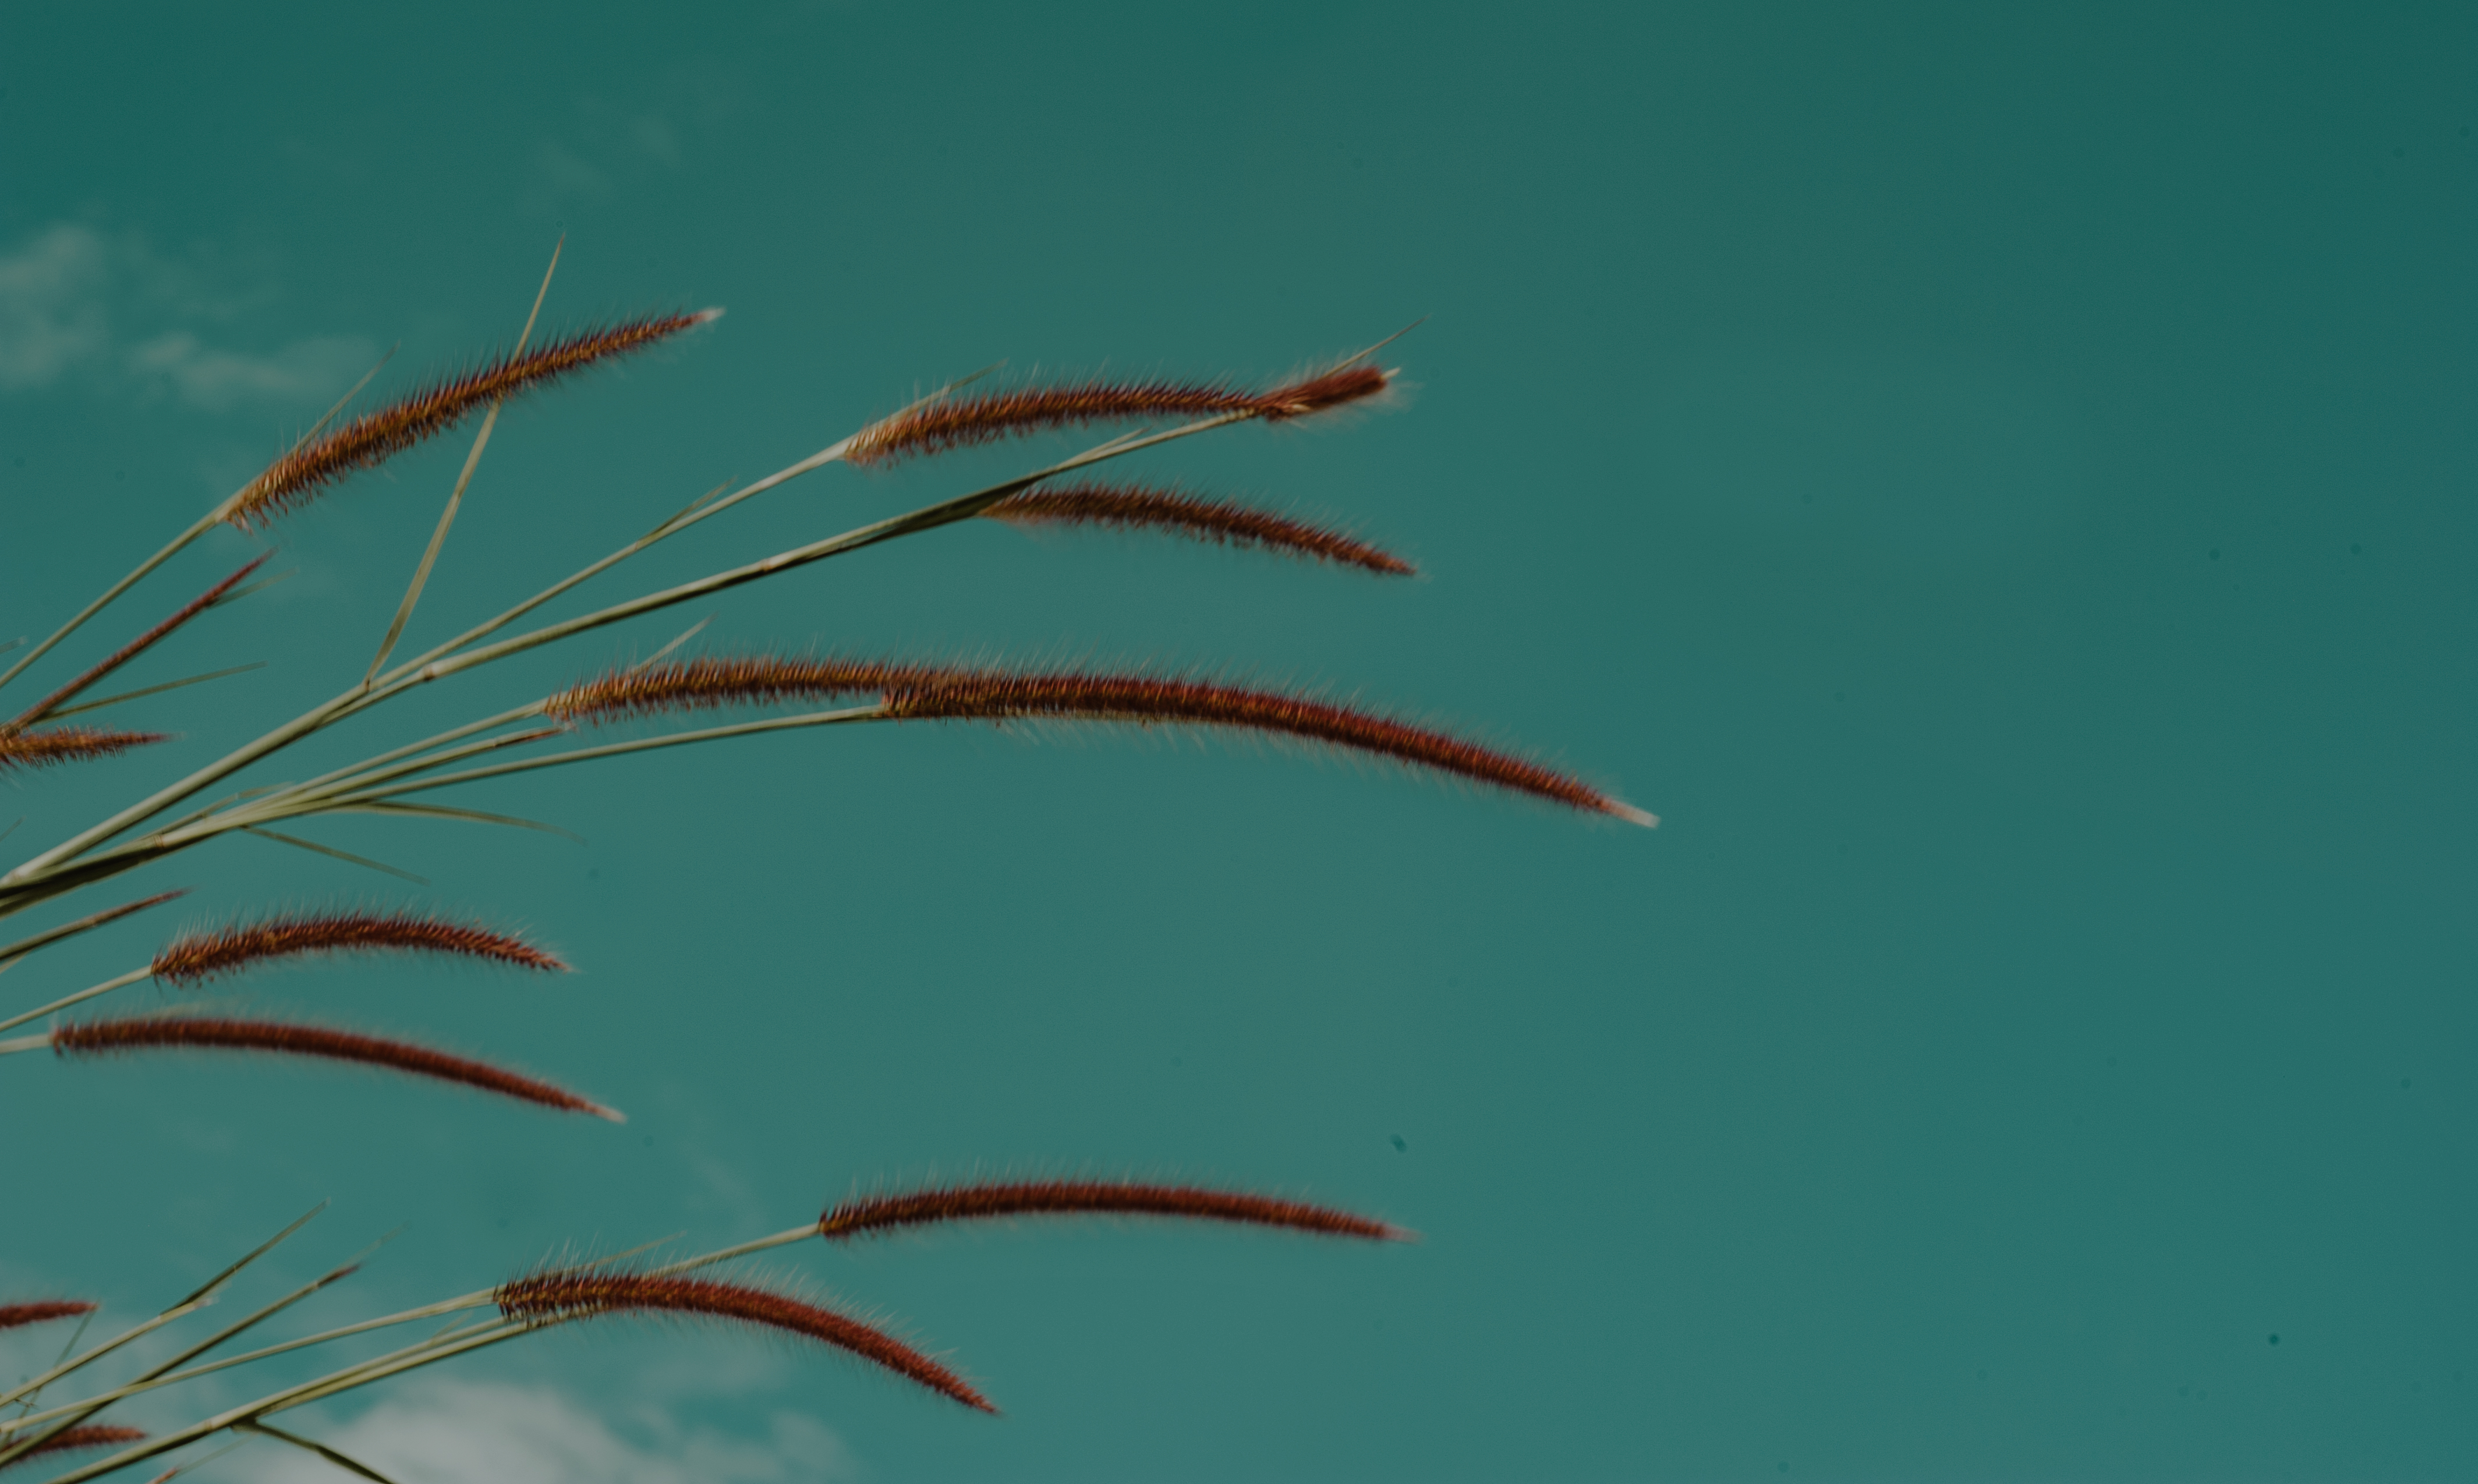
landscape, sky, vintage, build, close up, atmosphere of earth, leaf, grass family, macro photography, grass, plant stem, plant, computer wallpaper